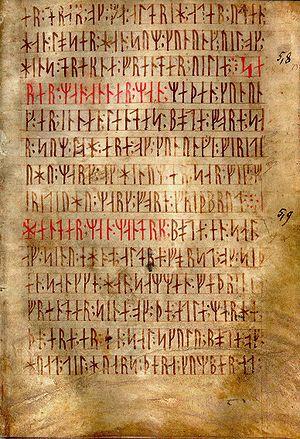
Le Codex Runicus est un manuscrit de 202 pages rédigé vers 1300. Il est entièrement écrit en runes médiévales, ce qui en fait l'un des rares exemples d'emploi de runes sur du parchemin plutôt que sur du bois ou de la pierre. Il fait partie de la collection Arnamagnæanske, conservée à l'université de Copenhague.